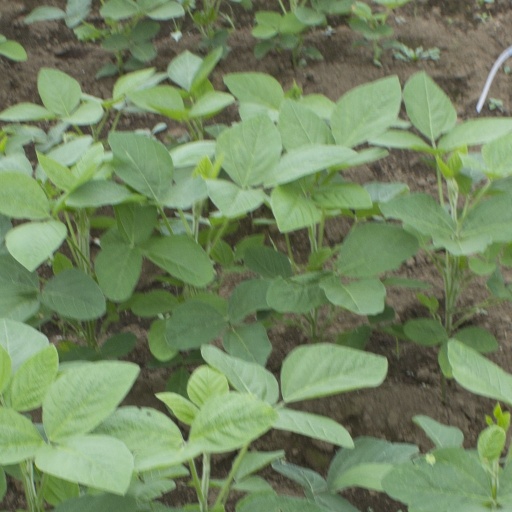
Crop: soybean